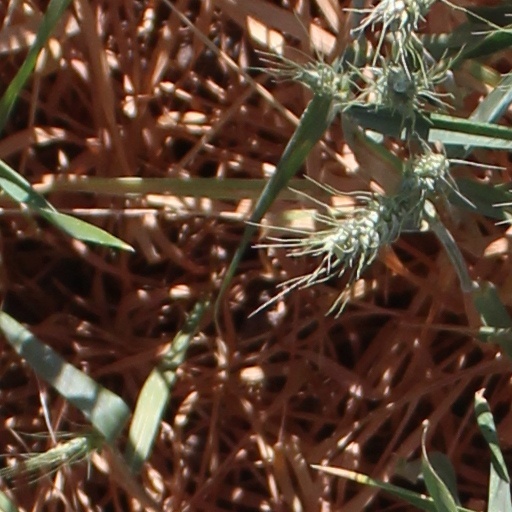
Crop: wheat